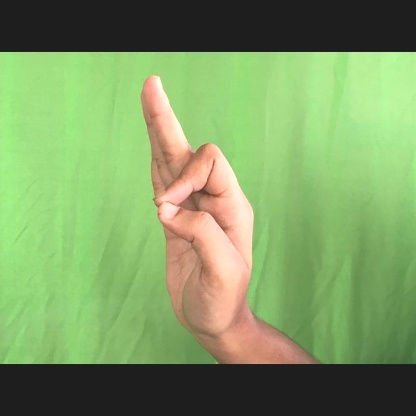
Mudra: Aralam